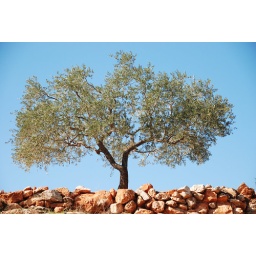
Olive tree standing in between the ruins of Al Bara, one of the dead cities in Syria.